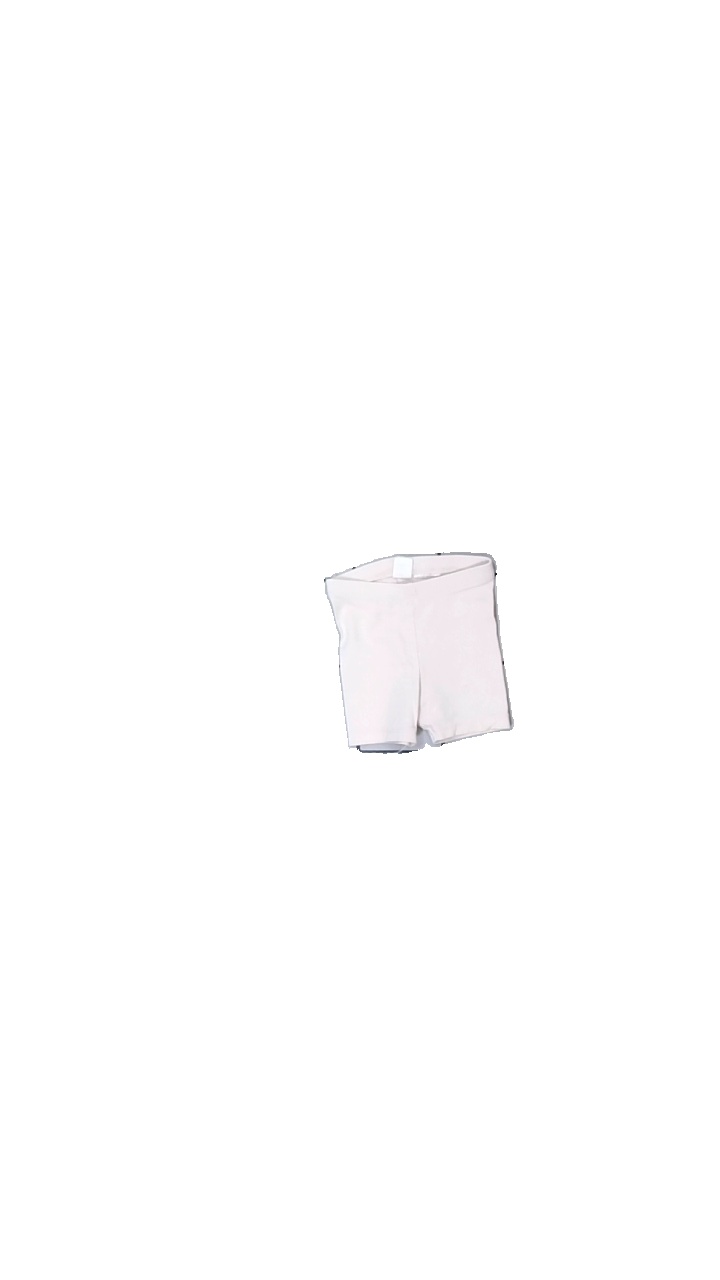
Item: Shorts (Children)
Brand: H&m
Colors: Pink
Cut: Regular
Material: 92% cotton, 8% elastane
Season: All
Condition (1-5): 3
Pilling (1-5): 3
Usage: Reuse
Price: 50-100